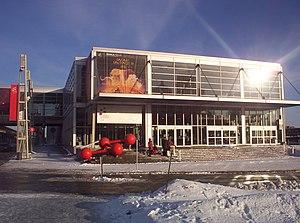
Le Centre des sciences de Montréal est un musée scientifique situé à Montréal au Québec. Il est voué à la vulgarisation scientifique, à la promotion du savoir et au développement de la culture scientifique et technique. Il a pour mandat d’aider les visiteurs de tous âges à découvrir, à mieux comprendre et à s’approprier la science et la technologie pour bâtir leur avenir. Il se trouve sur l'emplacement d'anciens hangars maritimes au quai King-Edward, dans le Vieux-Port de Montréal.